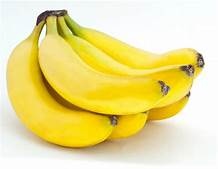
Label: banana